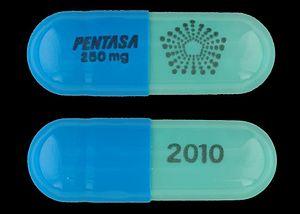
L'acide 5-aminosalicylique ou 5-ASA est un acide carboxylique qui consiste en un dérivé aminé de l'acide salicylique, l'acide para-aminosalycilique.